Courage to Resist

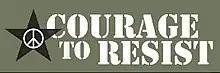
The logo for the organization Courage to Resist

Courage to Resist (CTR) was an organization in the San Francisco, CA area and beyond formed during the early part of the Iraq War (often called the 2nd Iraq war) which began in 2003. CTR's mission was to support U.S military war resisters, including helping them with legal fees such as well-known resisters Chelsea Manning and Reality Winner. In 2018, CTR began encouraging soldiers to resist at detention camps and other immigrant operations of the U.S. military. CTR's principle slogans are “Supporting the troops who refuse to fight!” and "Towards a World Without War!" They support those “who face consequences for acting on conscience, in opposition to illegal wars, occupations, [and] the policies of empire”.